Astana Arena

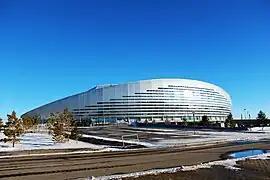
View from the back side

The 30,000-seat stadium was conceived as a large amphitheater with a distinctive and instantly recognizable form when viewed from a distance and from close proximity. Essentially a two·tiered structure, the lower terrace, accommodating 16,000 seats, encircles the playing area while the upper stand on the east and west sides seats a further 14,000 spectators. There is effective separation of VIPs, spectators and players to ensure smooth access. All spectators are seated and have a clear sight line with an unobstructed view of the field of play. The playing surface is covered in a high quality grass surface specified to meet FIFA and UEFA criteria. The grass can be covered for other events.